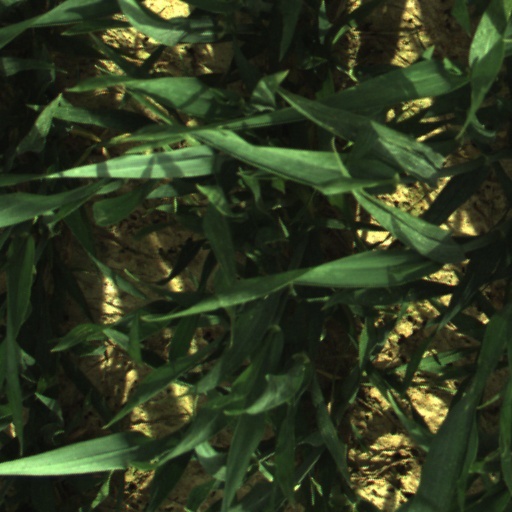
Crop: wheat